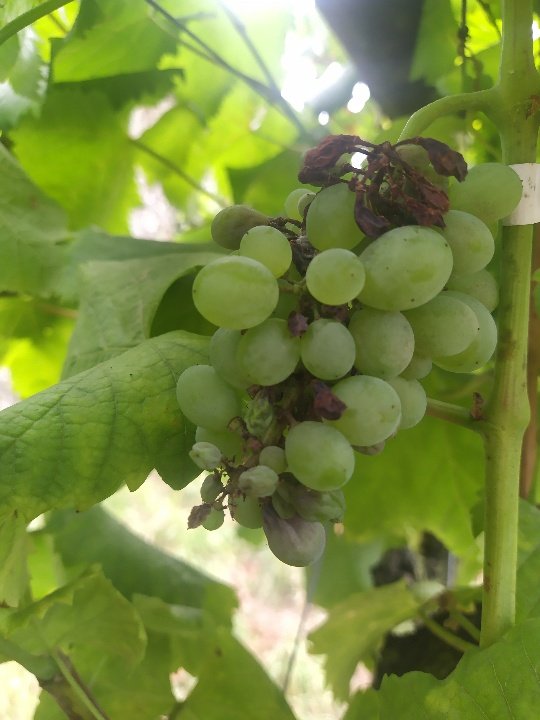
Berries visible: 45
Grape clusters: 1